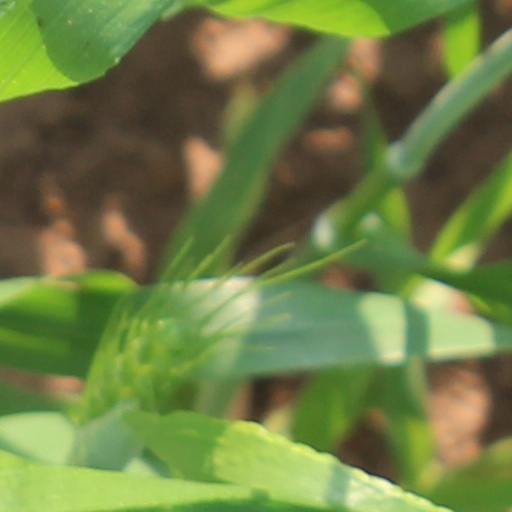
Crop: wheat